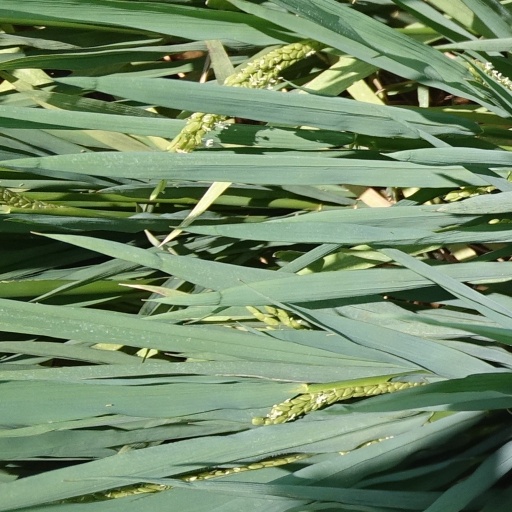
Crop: rice